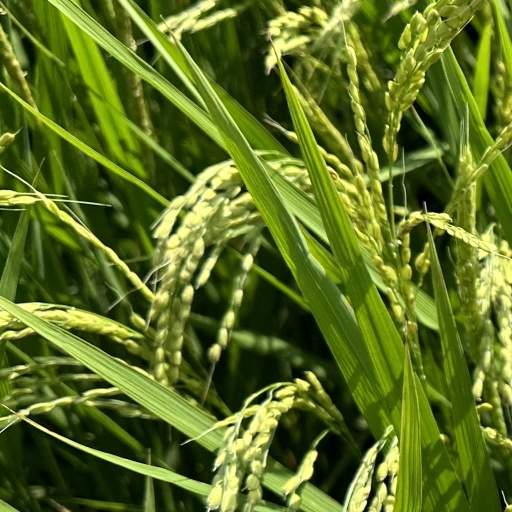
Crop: rice